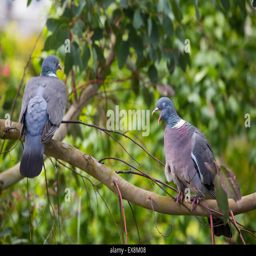
biological species on a branch